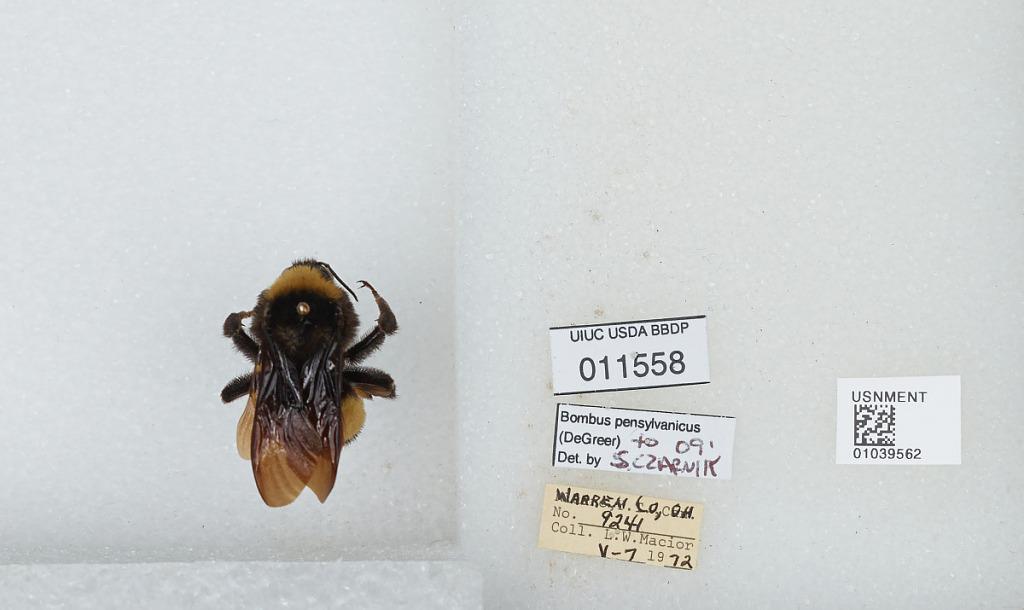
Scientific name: Bombus (Fervidobombus) pensylvanicus pensylvanicus (De Geer)
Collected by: L. Macior
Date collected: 1972-5-7
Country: United States
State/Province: Ohio
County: Warren
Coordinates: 39.4242, -84.1856
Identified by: Czarnik, S.